John Gray (Oshawa politician)

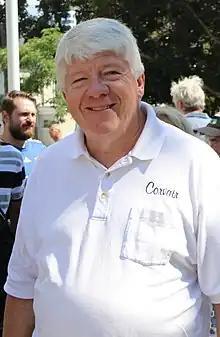
Gray in 2022

John Gray (born March 20, 1959) is a politician in Ontario, Canada, who is currently the Councillor for Ward 5 in the City of Oshawa. He was formerly a councillor for the city of Oshawa and the Regional Municipality of Durham from 1994 to 2003. Gray then served as mayor of Oshawa from 2003 to 2010.